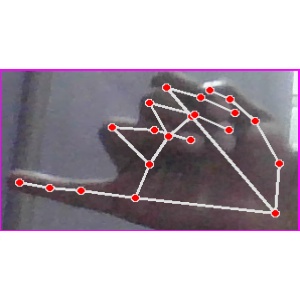
अक्षर: च